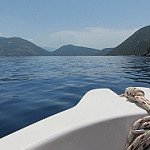
Label: sea